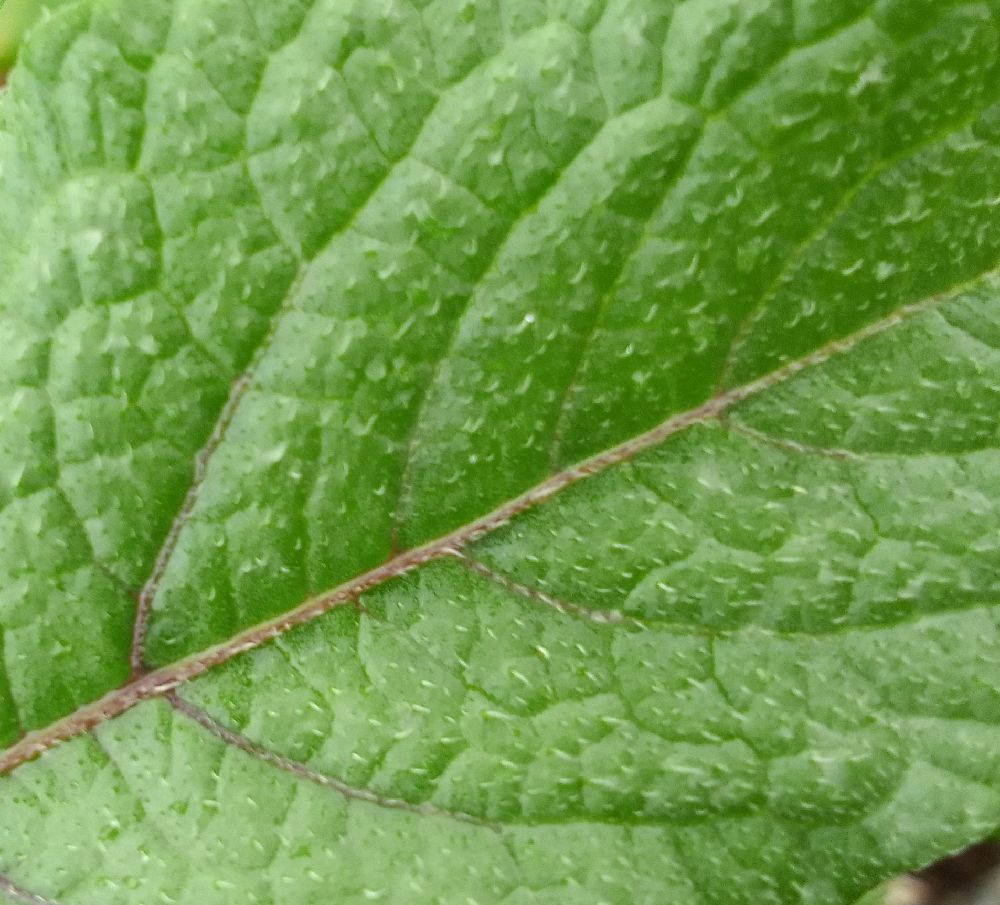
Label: Healthy